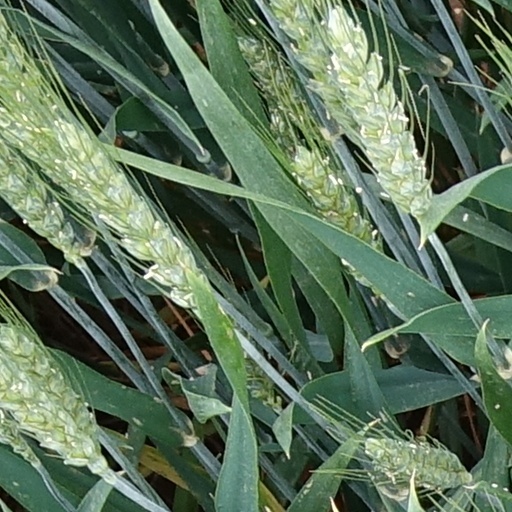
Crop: wheat